Dean of Blackburn

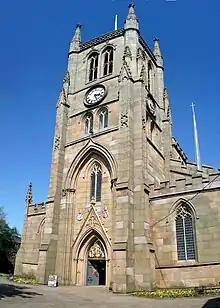
Blackburn Cathedral

The Dean of Blackburn is the head ("primus inter pares" – first among equals) and chair of the chapter of canons, which is the ruling body of Blackburn Cathedral.